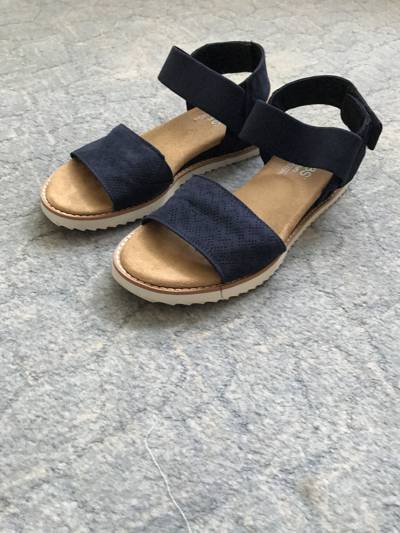
Waste category: shoes